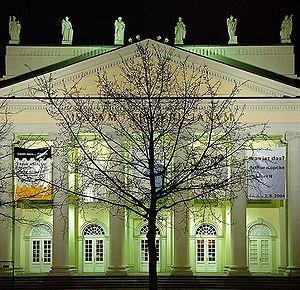
L'art environnemental est utilisé pour décrire génériquement le procédé artistique ou l'œuvre d'art où l'artiste est en dialogue direct avec l'environnement. Cet environnement peut être aussi vu comme le contexte politique, historique et social.
Joseph Heinrich Beuys [ˈjoːzɛf ˈhaɪ̯nʁɪç ˈbɔʏs], né le 12 mai 1921 à Krefeld, sur la rive gauche du Rhin inférieur, et mort le 23 janvier 1986 à Düsseldorf, est un artiste allemand qui a produit nombre de dessins, sculptures, performances, happenings, vidéos, installations et théories, constituant un ensemble artistique très engagé politiquement.